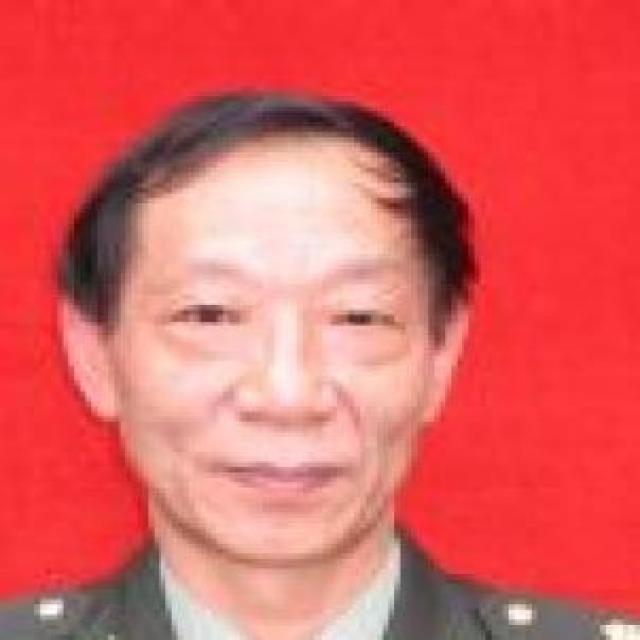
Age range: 45-64